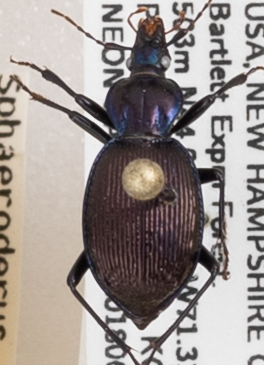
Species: Sphaeroderus canadensis canadensis
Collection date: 2018-06-27
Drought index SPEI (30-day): -0.156
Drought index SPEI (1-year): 0.47
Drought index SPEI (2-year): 0.47